Springfield Central, Queensland

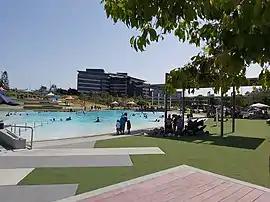
Orion Lagoon pool

Springfield Central is a suburb in the City of Ipswich, Queensland, Australia. In the , Springfield Central had a population of 234 people. It is the designated business district of Greater Springfield.